Department of Arequipa

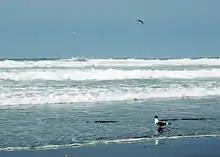
Beaches of La Punta de Bombon

The region is divided into eight provinces ("provincias", singular: "provincia"), which are composed of 109 districts ("distritos", singular: "distrito"). The provinces, with their capitals in parentheses, are: